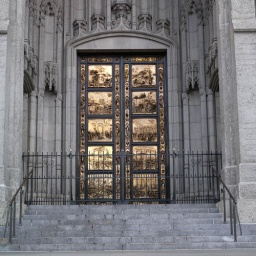
Ornate carvings on church door in San Francisco